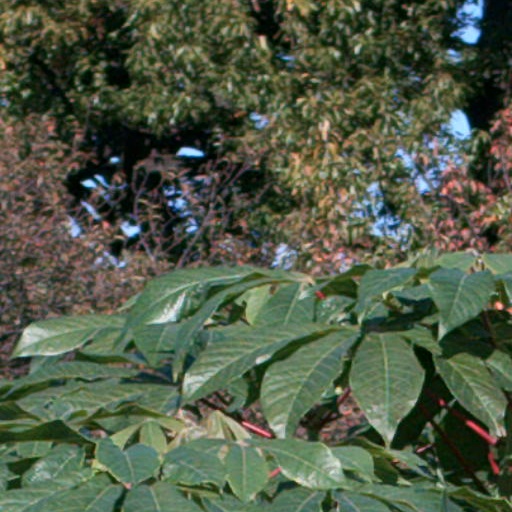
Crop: cassava